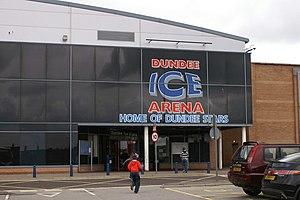
Le Dundee Ice Arena est un aréna multifonction de Camperdown dans le District de Dundee. L'aréna a une capacité de 2 300 places, en faisant le troisième plus grand aréna d'Écosse après le Braehead Arena et le Fife Ice Arena. L'aréna accueille plusieurs évènements tels que les matchs à domicile des Dundee Stars et des compétitions de patinage artistique. Elle fut construite en 2000.